Giallo (2009 film)

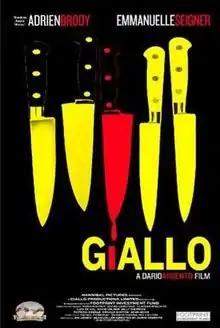
Theatrical release poster

Giallo is a 2009 Italian horror giallo film co-written and directed by Dario Argento and starring Adrien Brody, Emmanuelle Seigner and Elsa Pataky.